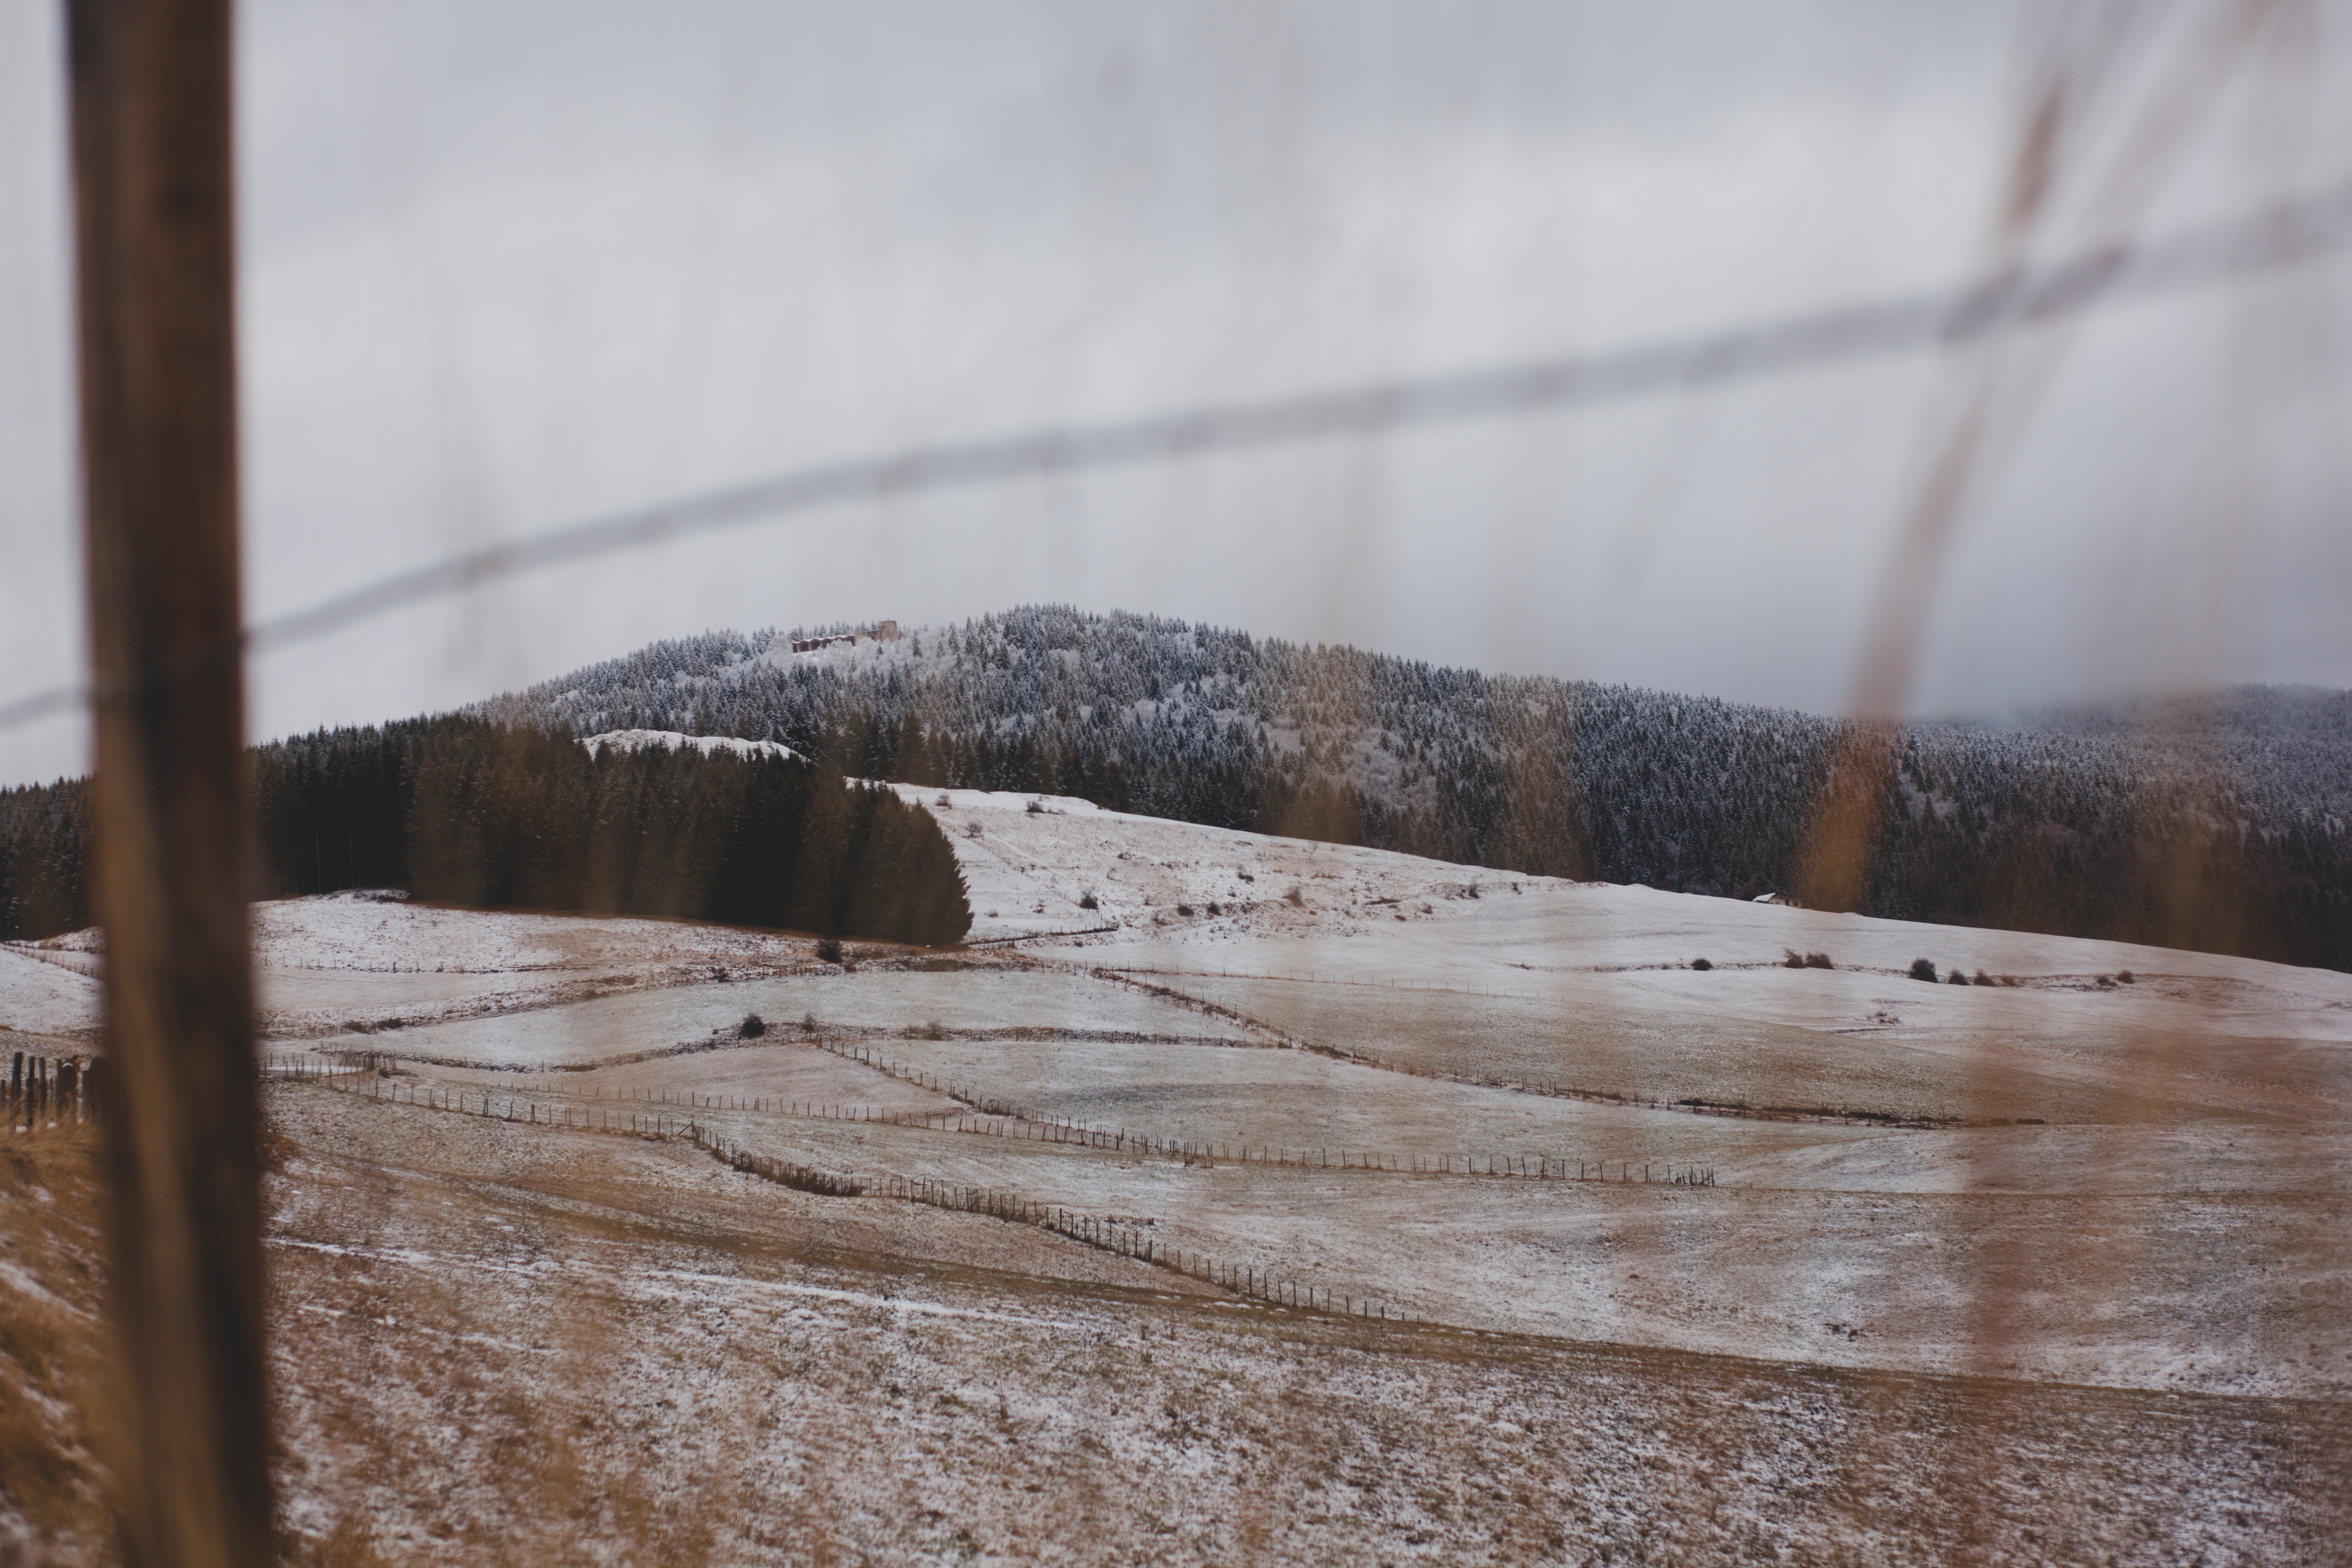
wood, winter, tree, snow, table, hardwood, floor